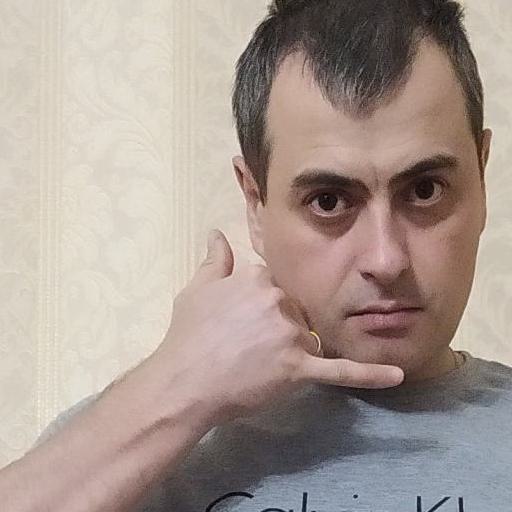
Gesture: call